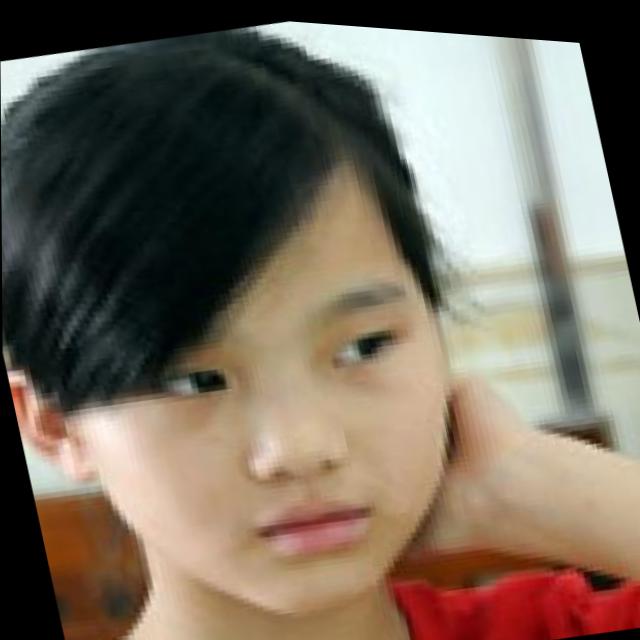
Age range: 13-20